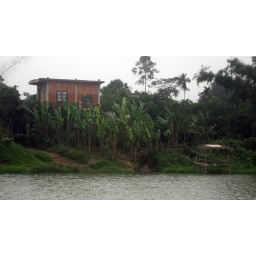
house by river